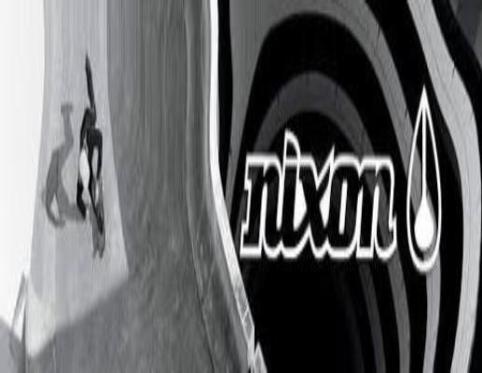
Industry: Electronic